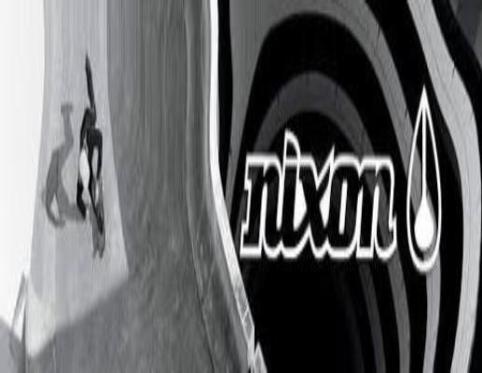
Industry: Electronic